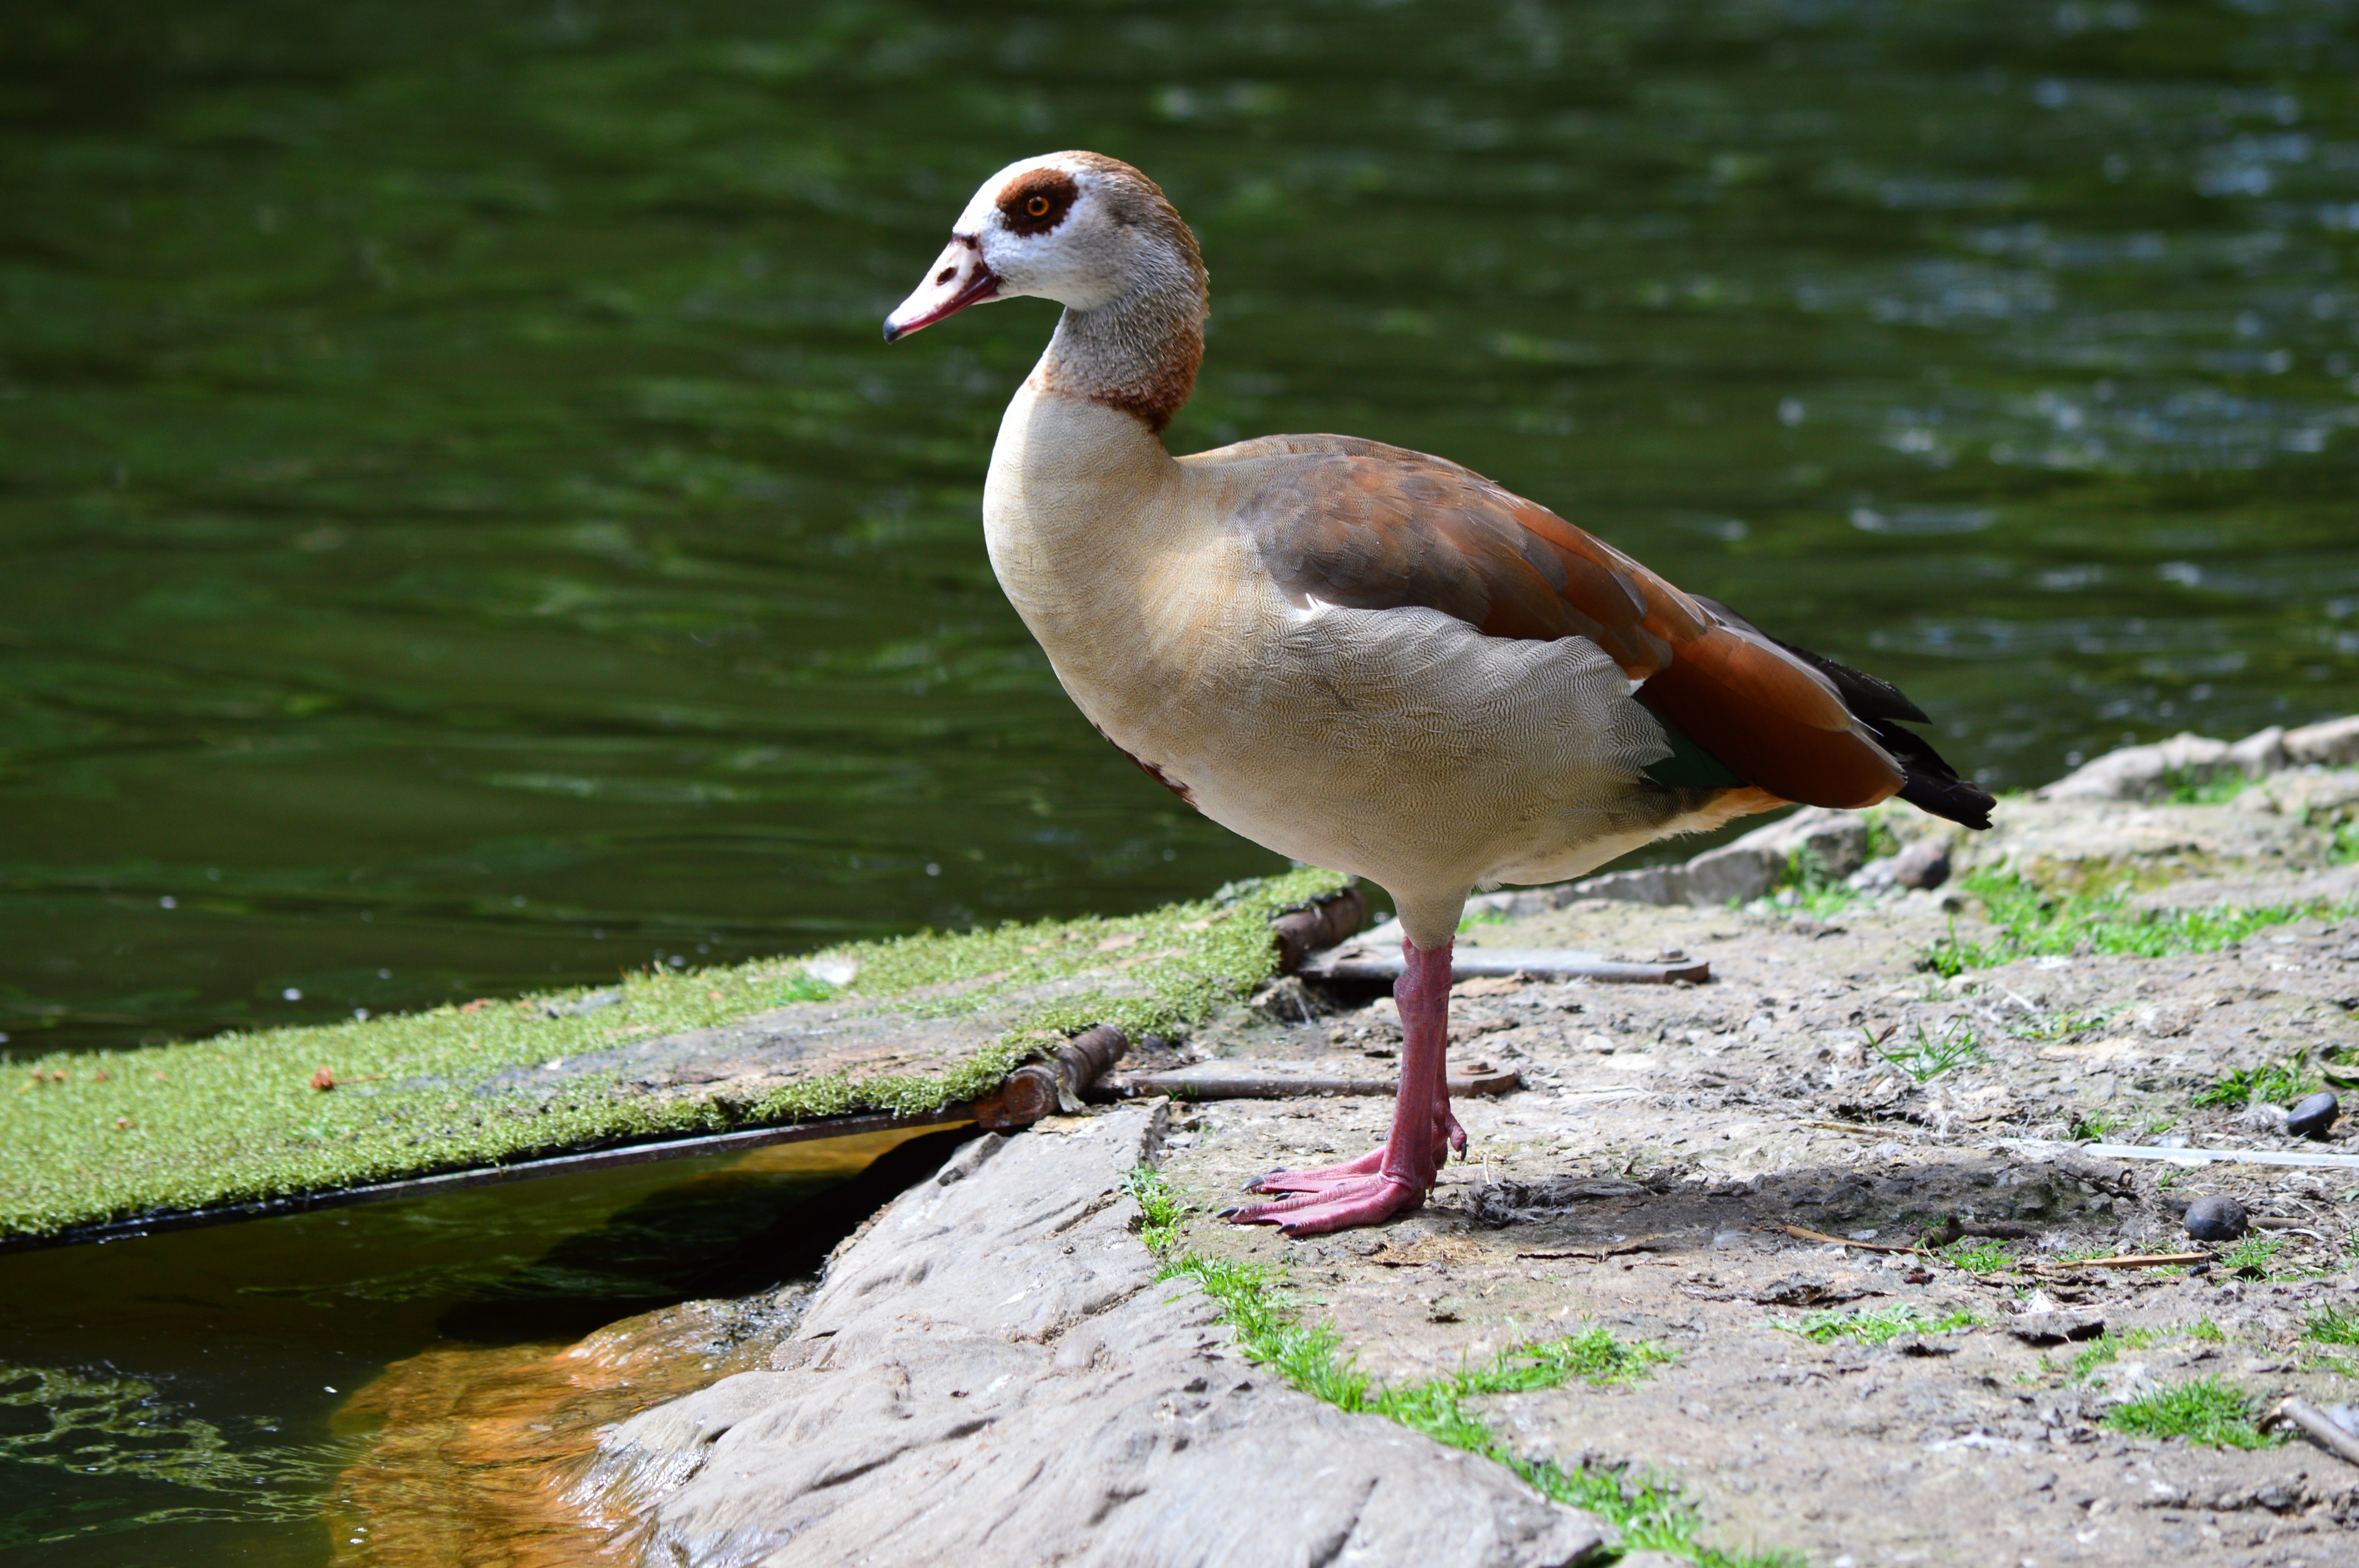
water, nature, bird, wildlife, beak, fauna, duck, goose, vertebrate, waterfowl, water bird, mallard, egyptian, aegyptiaca, ducks geese and swans, alopochen